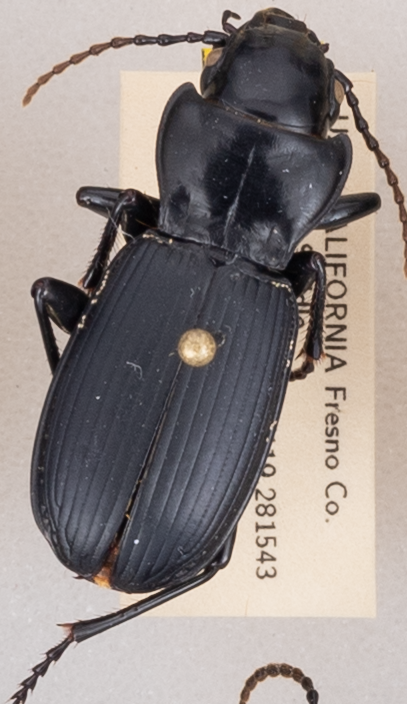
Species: Pterostichus lama
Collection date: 2019-07-03
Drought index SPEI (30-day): -0.17
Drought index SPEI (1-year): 0.39
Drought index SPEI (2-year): -0.03